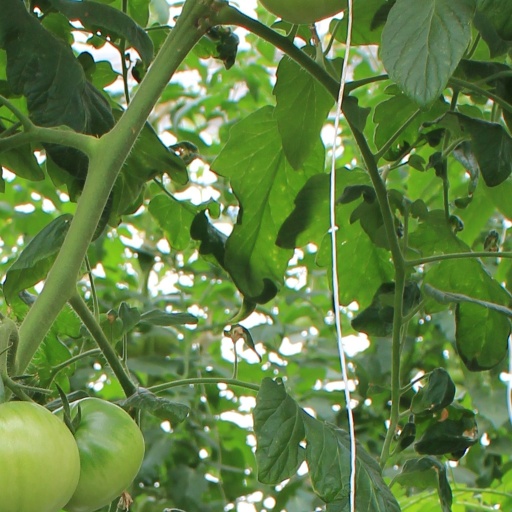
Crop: tomato